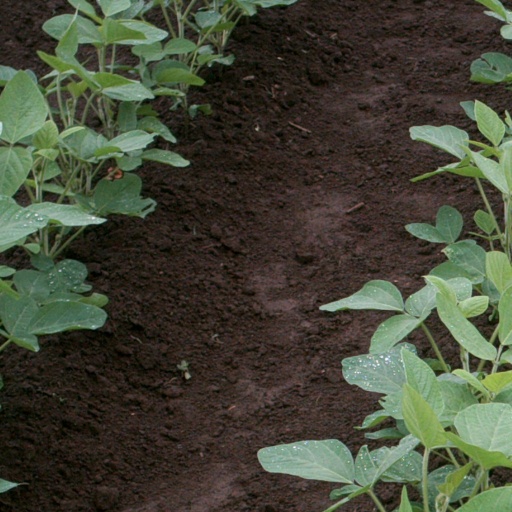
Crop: soybean